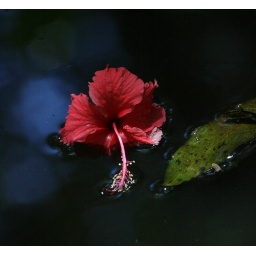
flowerdream in blue red and green